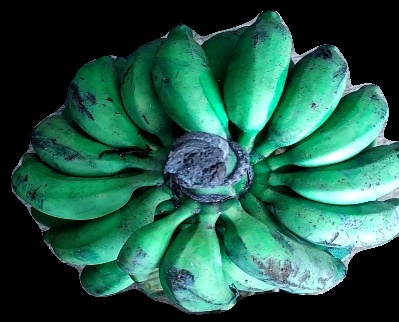
Variety: rasbale
Grade: grade3